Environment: real
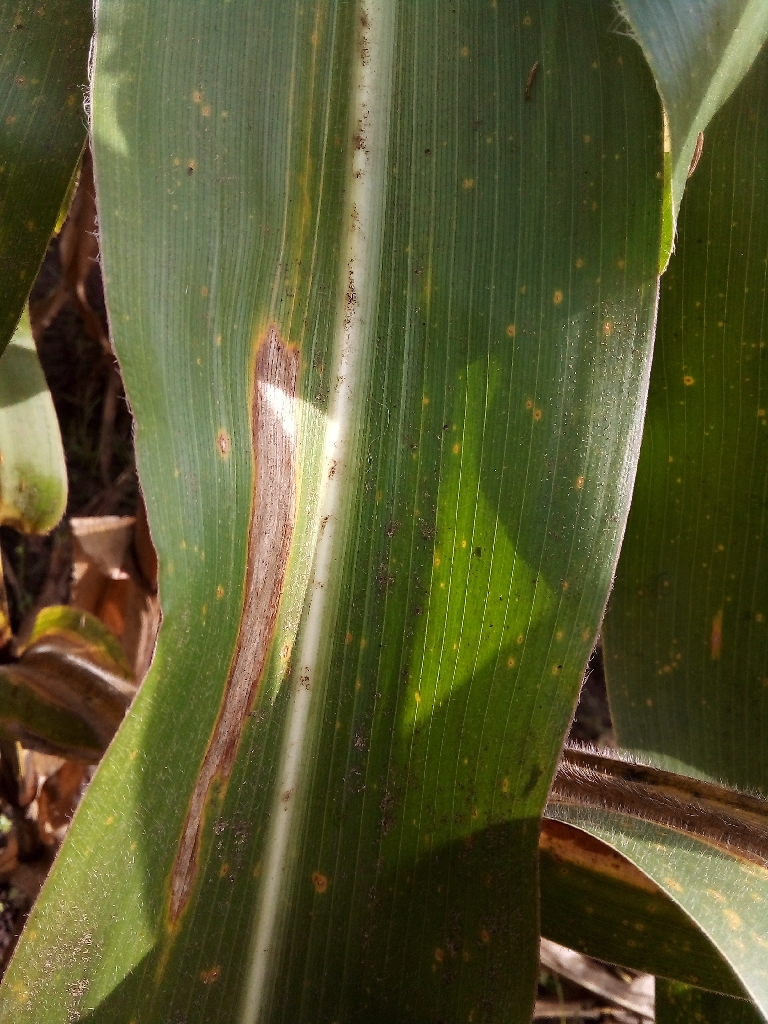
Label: northern_corn_leaf_blight